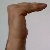
The image shows a hand gesture representing a space in Indian Sign Language.